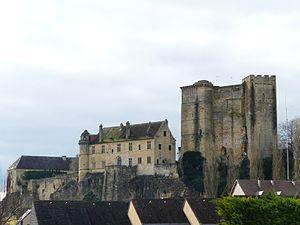
Le logis et le donjon du château d'Excideuil vus du nord-est, Dordogne, France
Le château d'Excideuil est un château français implanté sur la commune d'Excideuil dans le département de la Dordogne, en région Nouvelle-Aquitaine.